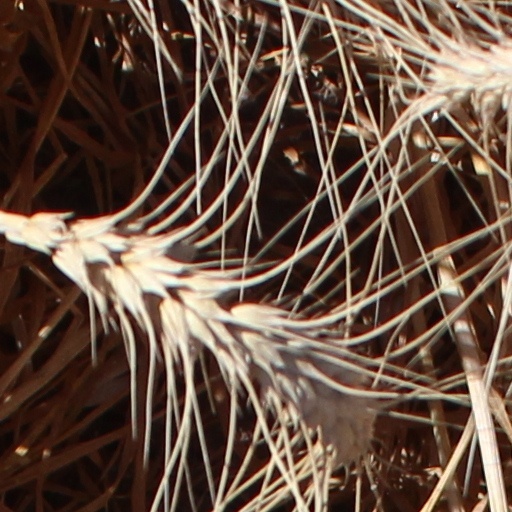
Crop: wheat